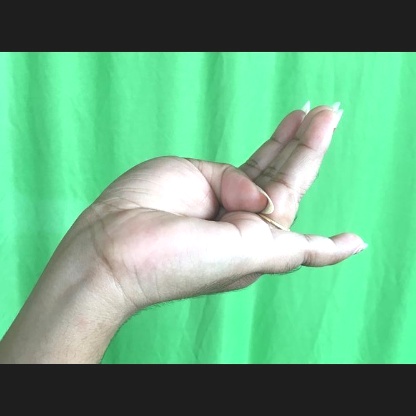
Mudra: Chaturam